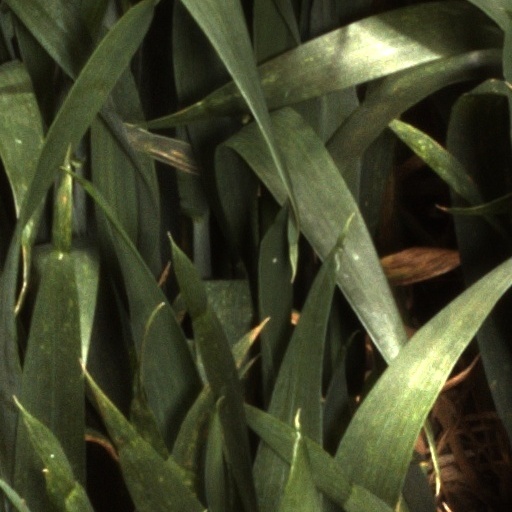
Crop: wheat